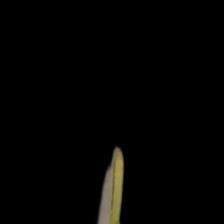
Plant: Tulsi